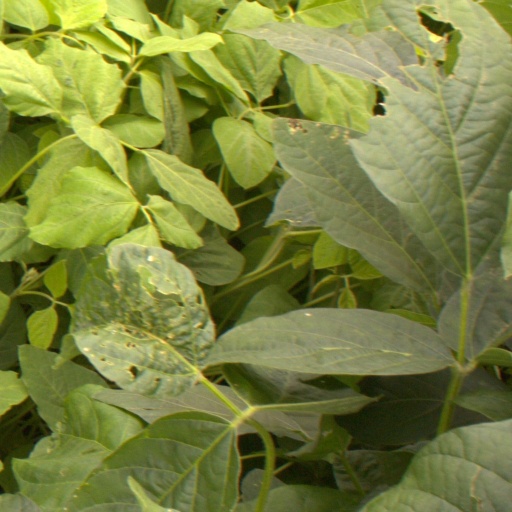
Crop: soybean